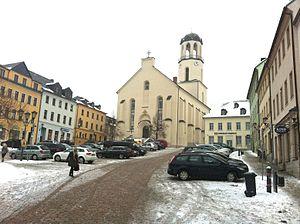
Auerbach/Vogtl. est une ville de Saxe, située dans l'arrondissement du Vogtland, dans le district de Chemnitz.